Women in education in Ethiopia

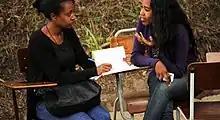
Female higher education students meeting, 2015

In the 2010–11 academic year, there were 18 million primary, 1.8 million secondary, and approximately a half million undergraduate students in education. Females only made up of 27% in the university population, a quarter of whom dropped out before graduation. This has been seen as critical for development. The gross enrollment rate for primary education was 31% for boys and 20% for females.